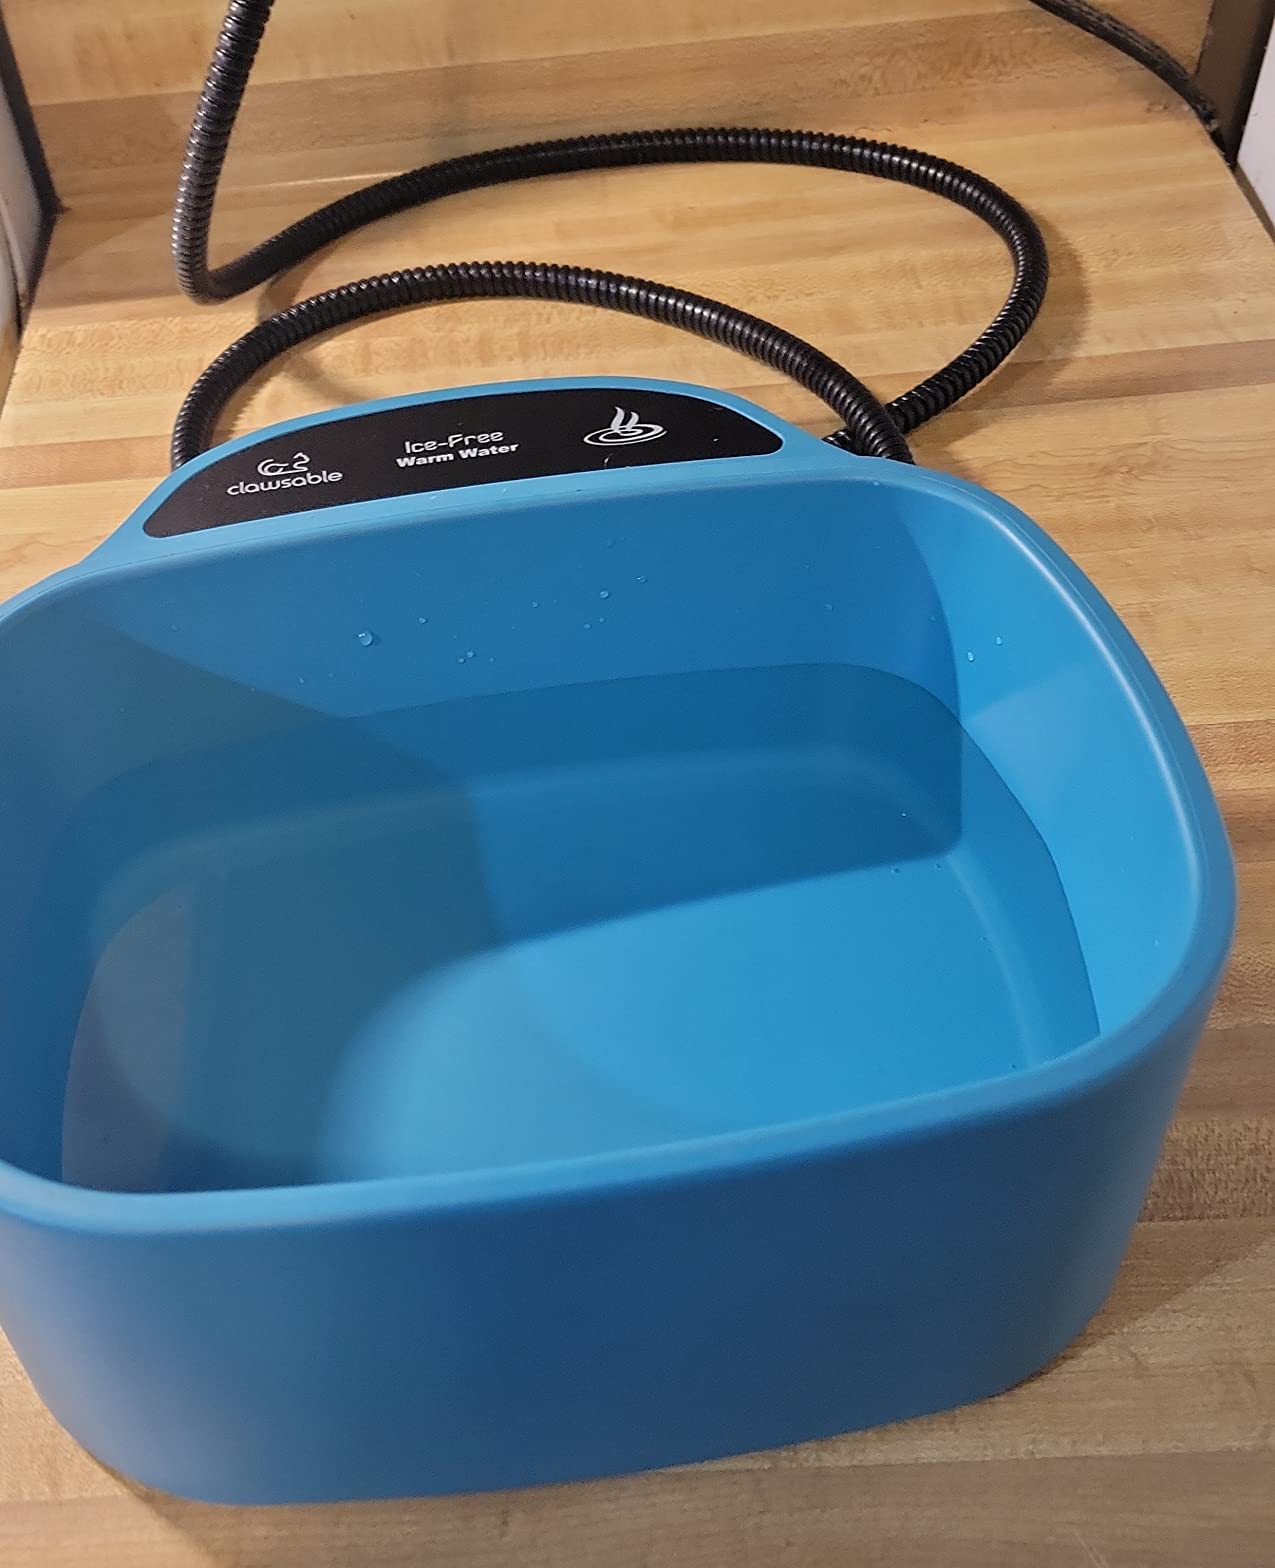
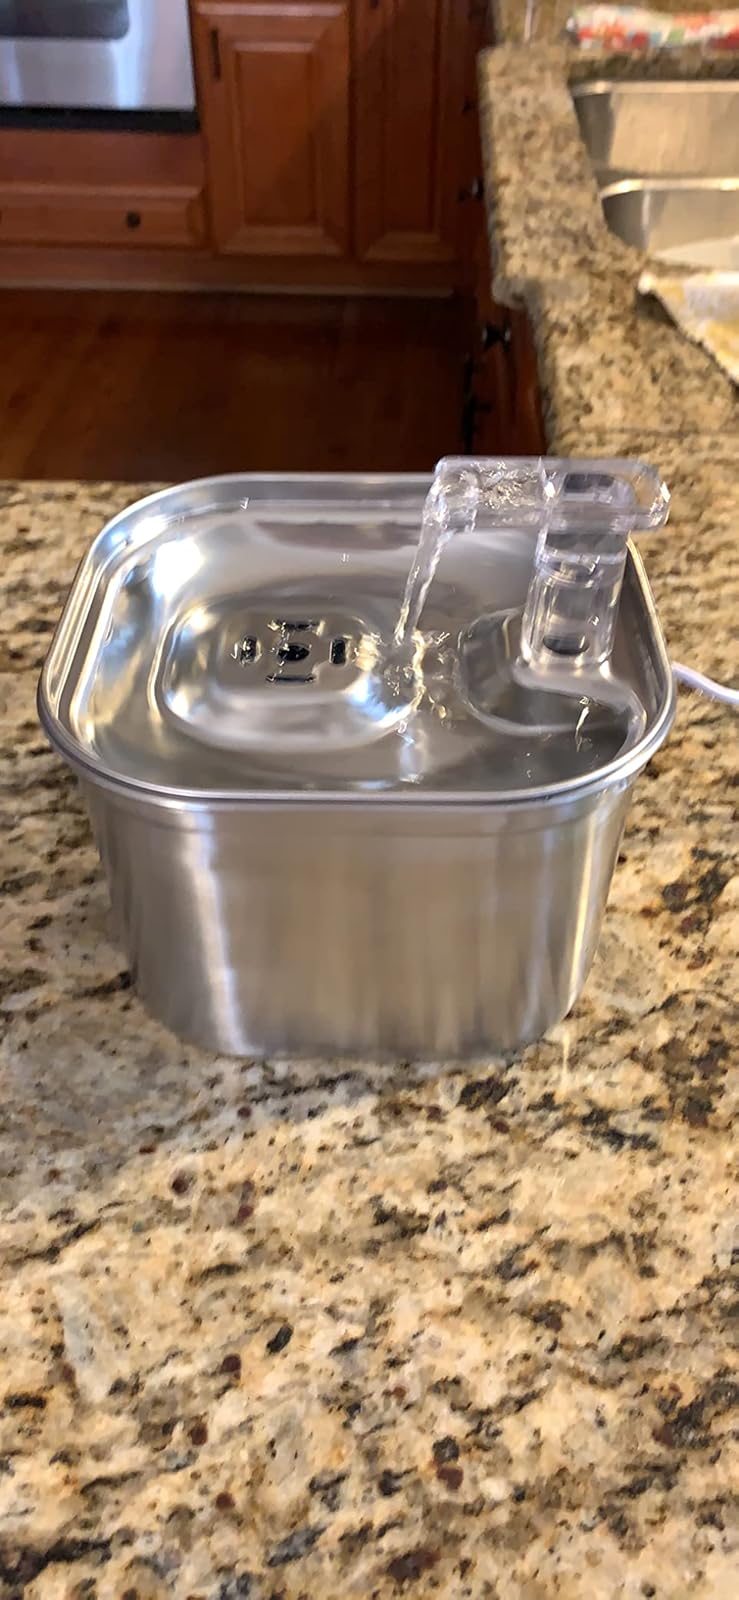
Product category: items_bowl
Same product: no